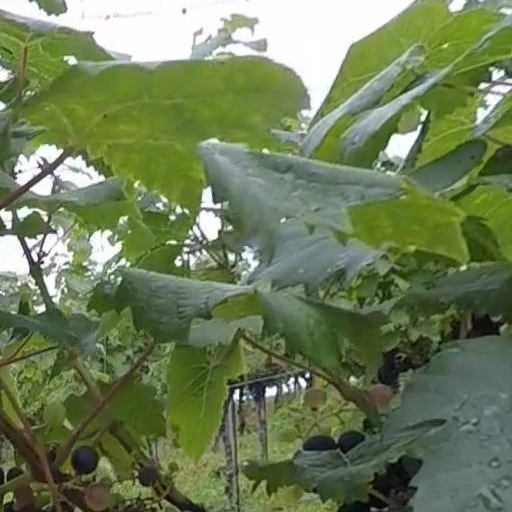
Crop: grape